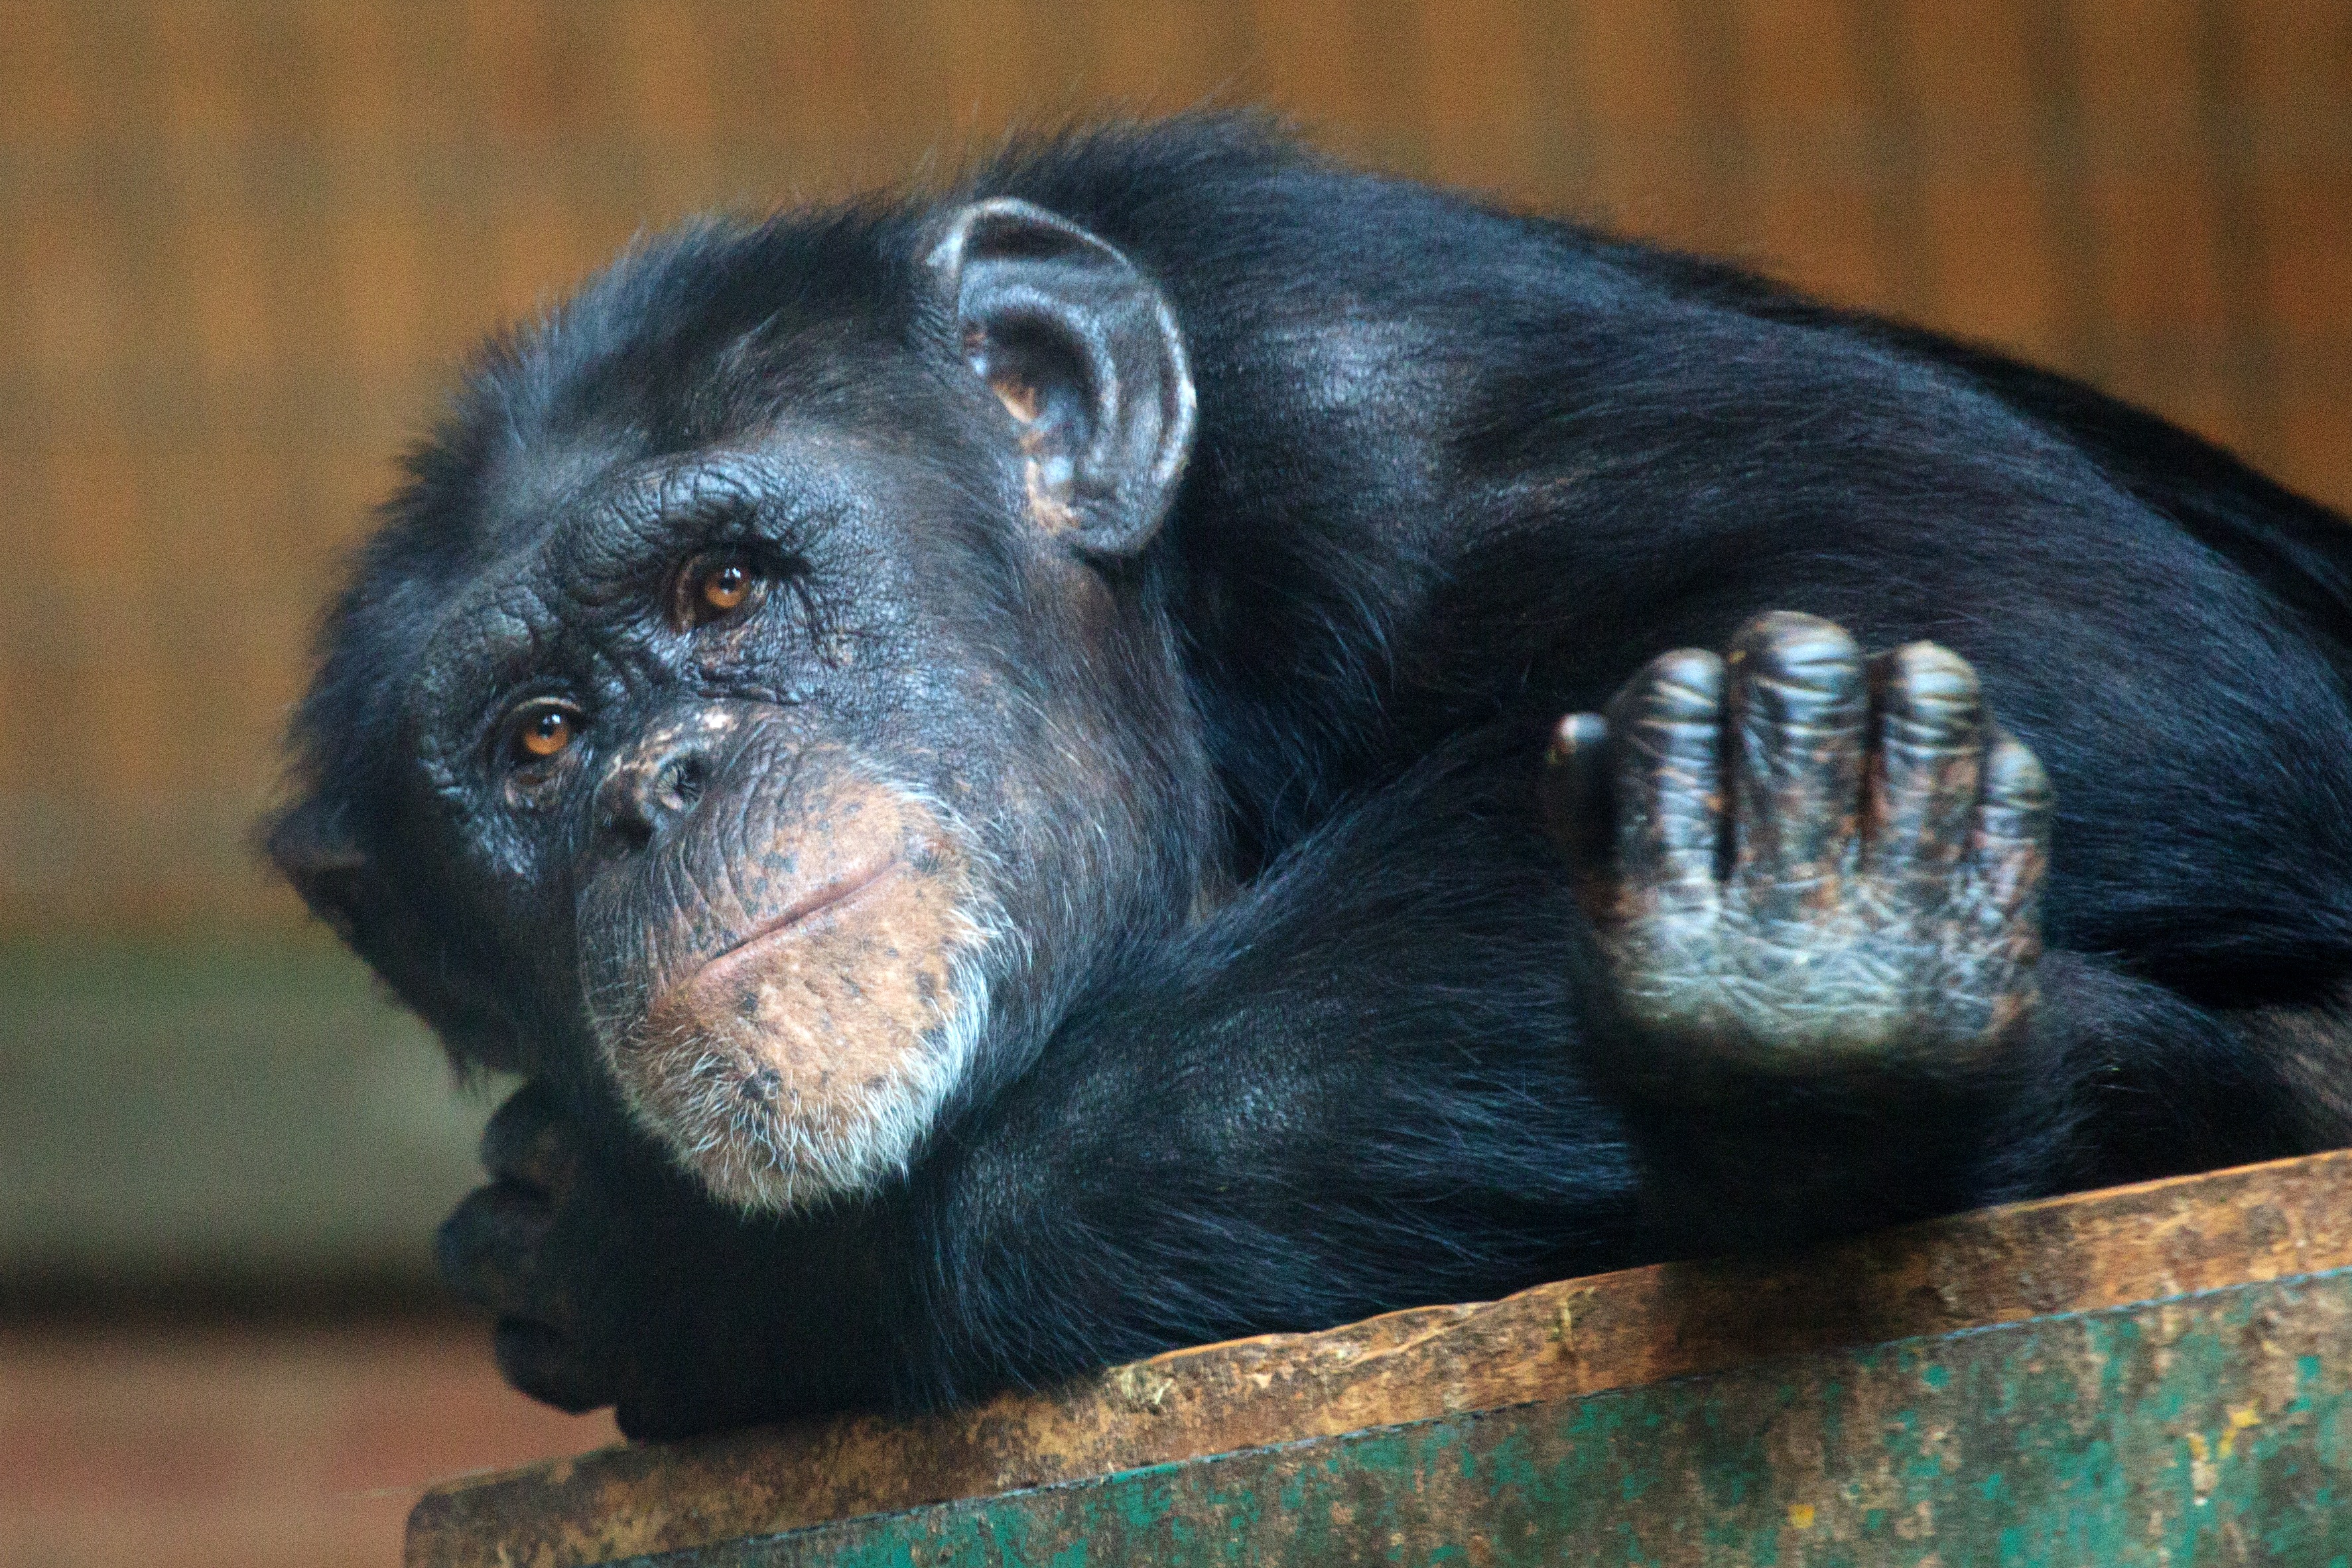
animal, wildlife, zoo, relax, mammal, monkey, fauna, primate, chimpanzee, chimp, relaxing, face, eyes, ape, vertebrate, resting, relaxed, western gorilla, great ape, common chimpanzee